Surya Shekhar Ganguly

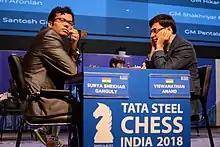

Anand has praised Ganguly for being very effective as a team member. About Ganguly, he says, "He is a very good chess player and analyst who works really hard. We (have worked) together for six–seven years and will work together for a long time. Why change formula when it's working."